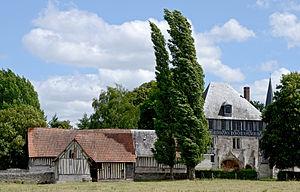
Manoir de Marbeuf à Sahurs, Seine Maritime, Normandie, France
Sahurs est une commune française située dans le département de la Seine-Maritime en région Normandie.